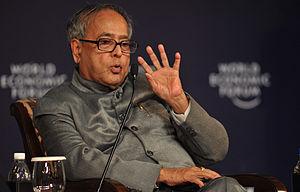
Pranab Mukherjee, né le 11 décembre 1935 à Mirati, dans le district de Birbhum, situé dans l'actuel Bengale-Occidental, est un homme d'État indien, membre du Congrès national indien, plusieurs fois ministre et treizième président de l'Inde de 2012 à 2017.